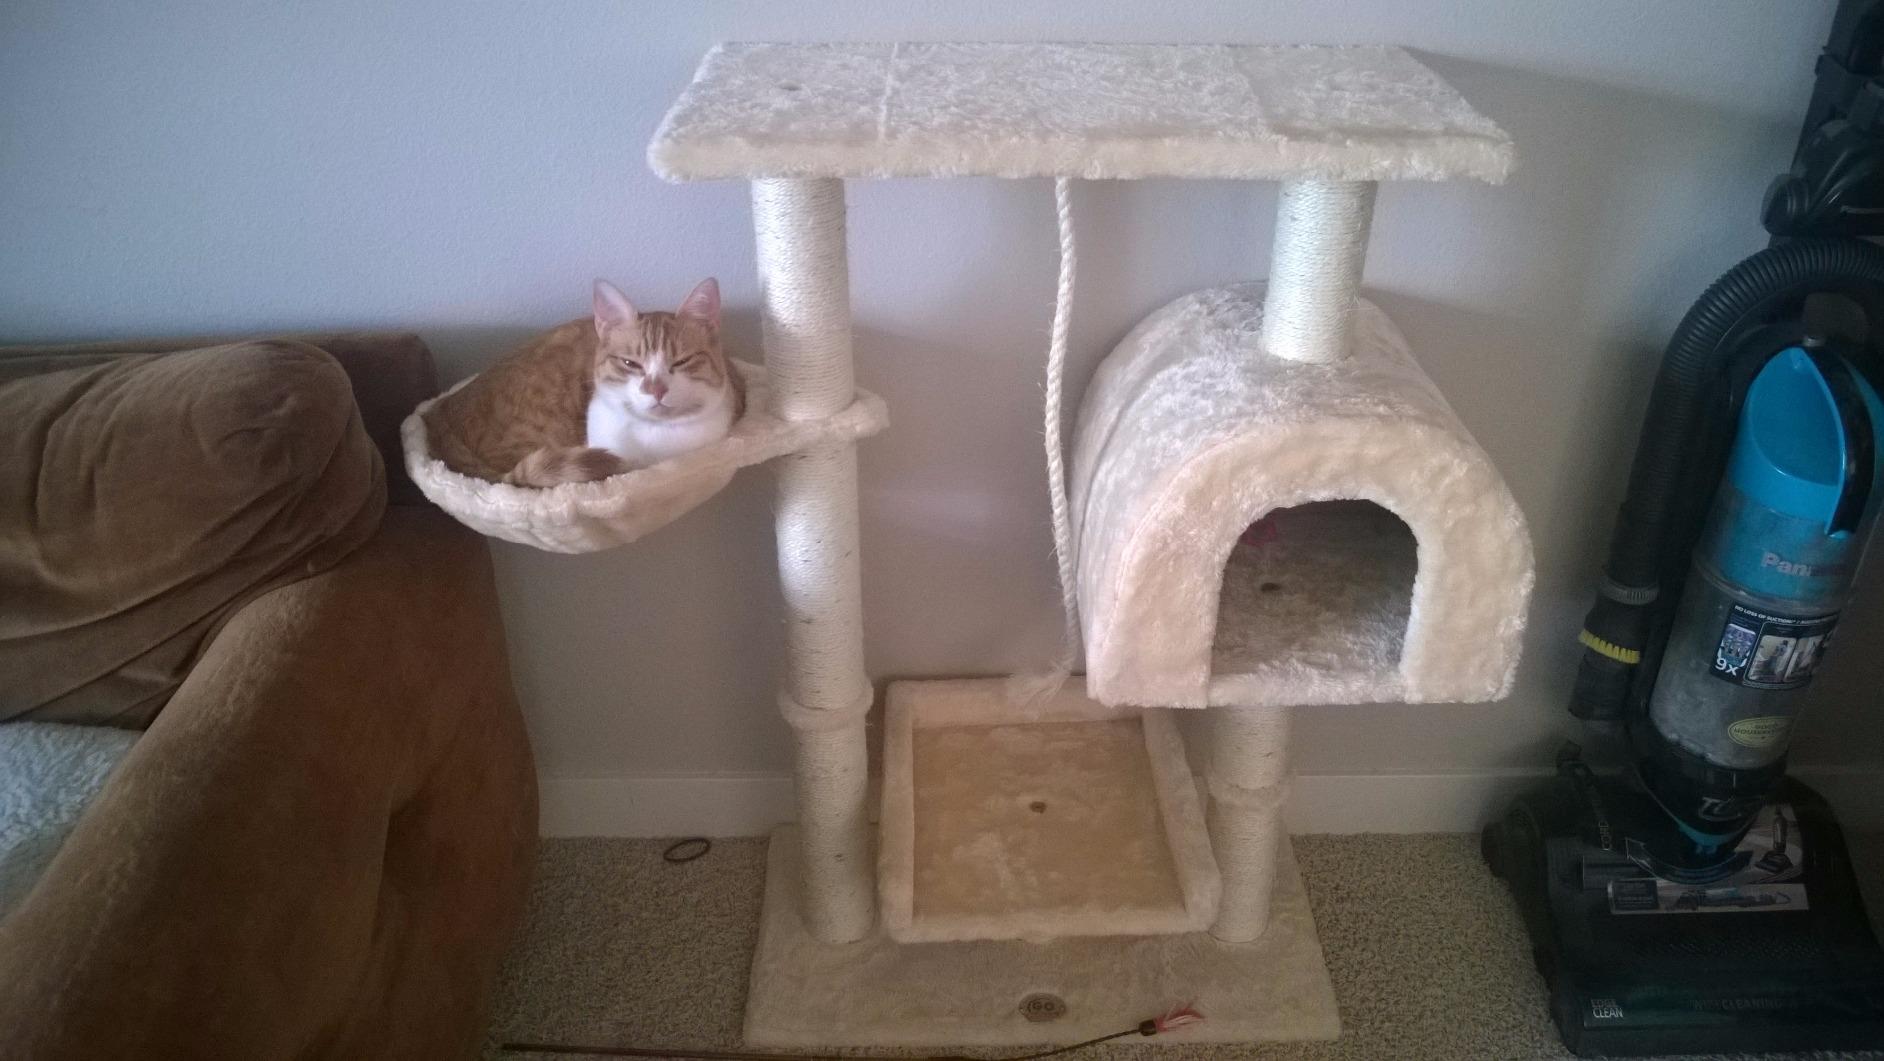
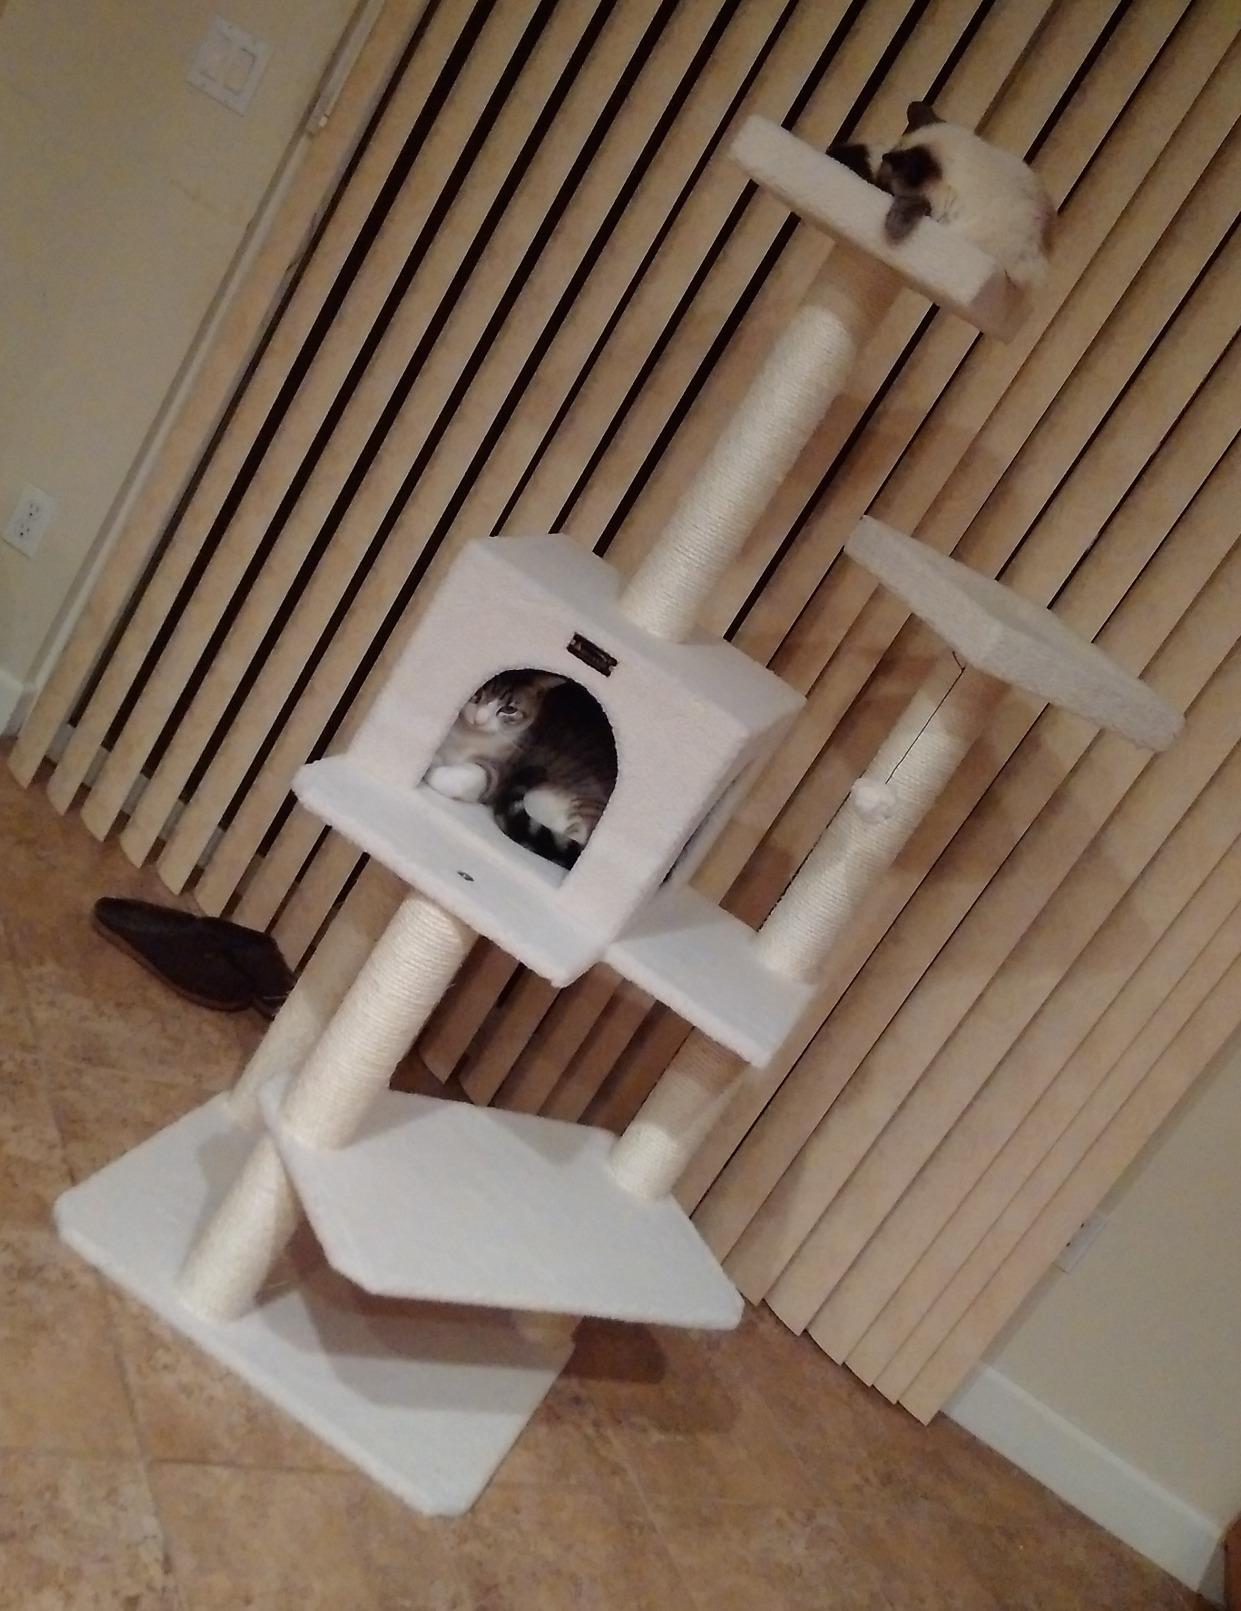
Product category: items_cat tree
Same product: no